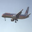
Label: airplane